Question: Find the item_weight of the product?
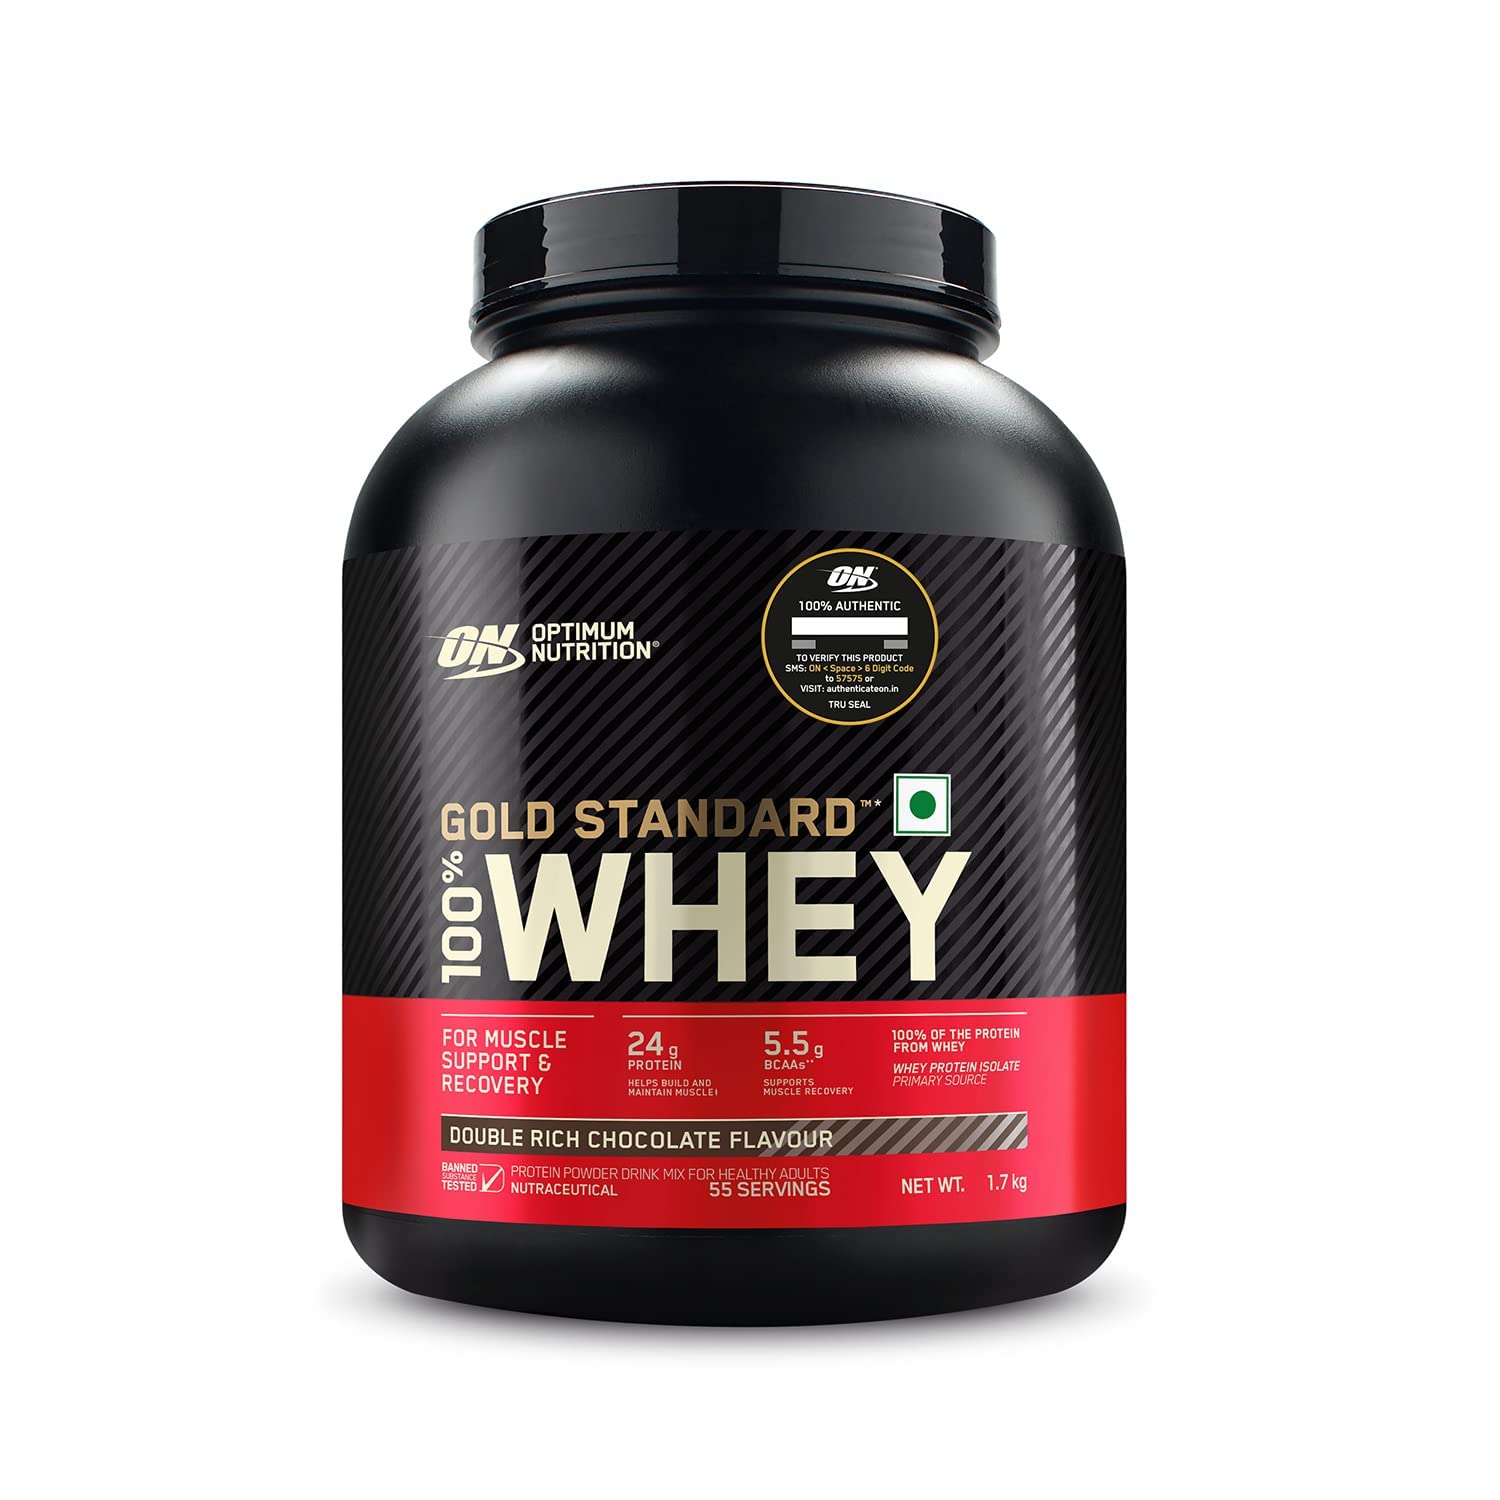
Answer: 1.7 kilogram